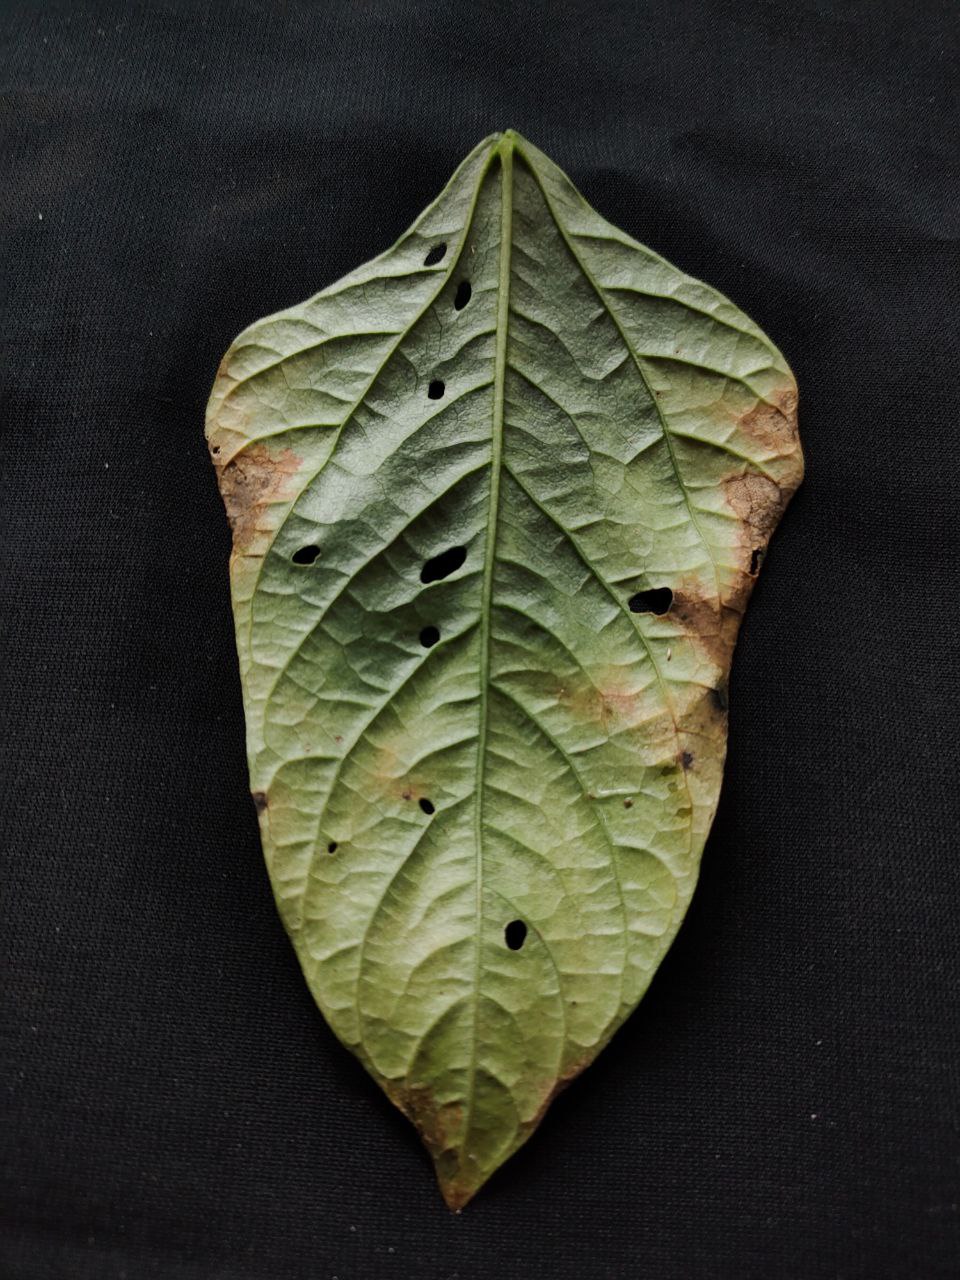
Crop: cowpea
Leaf condition: Bacterial wilt